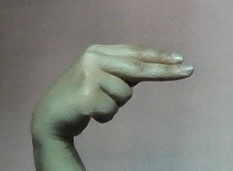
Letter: ain